Samia Suluhu Hassan

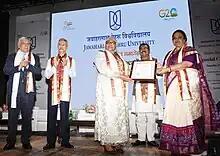
Suluhu receiving honorary doctorate at Jawaharlal Nehru University, October 2023

Suluhu adopted a more internationalist approach rather than the isolationism of her predecessor, and she has sought to entice both investors and tourists. In 2022, she attended the Expo 2020 to promote Tanzanian products and opportunities which led her to sign a business partnership deal with Dubai. Suluhu took a neutral stance on the Russian invasion of Ukraine, saying that they should negotiate peace and that "we don't know why they are fighting".